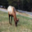
Label: deer